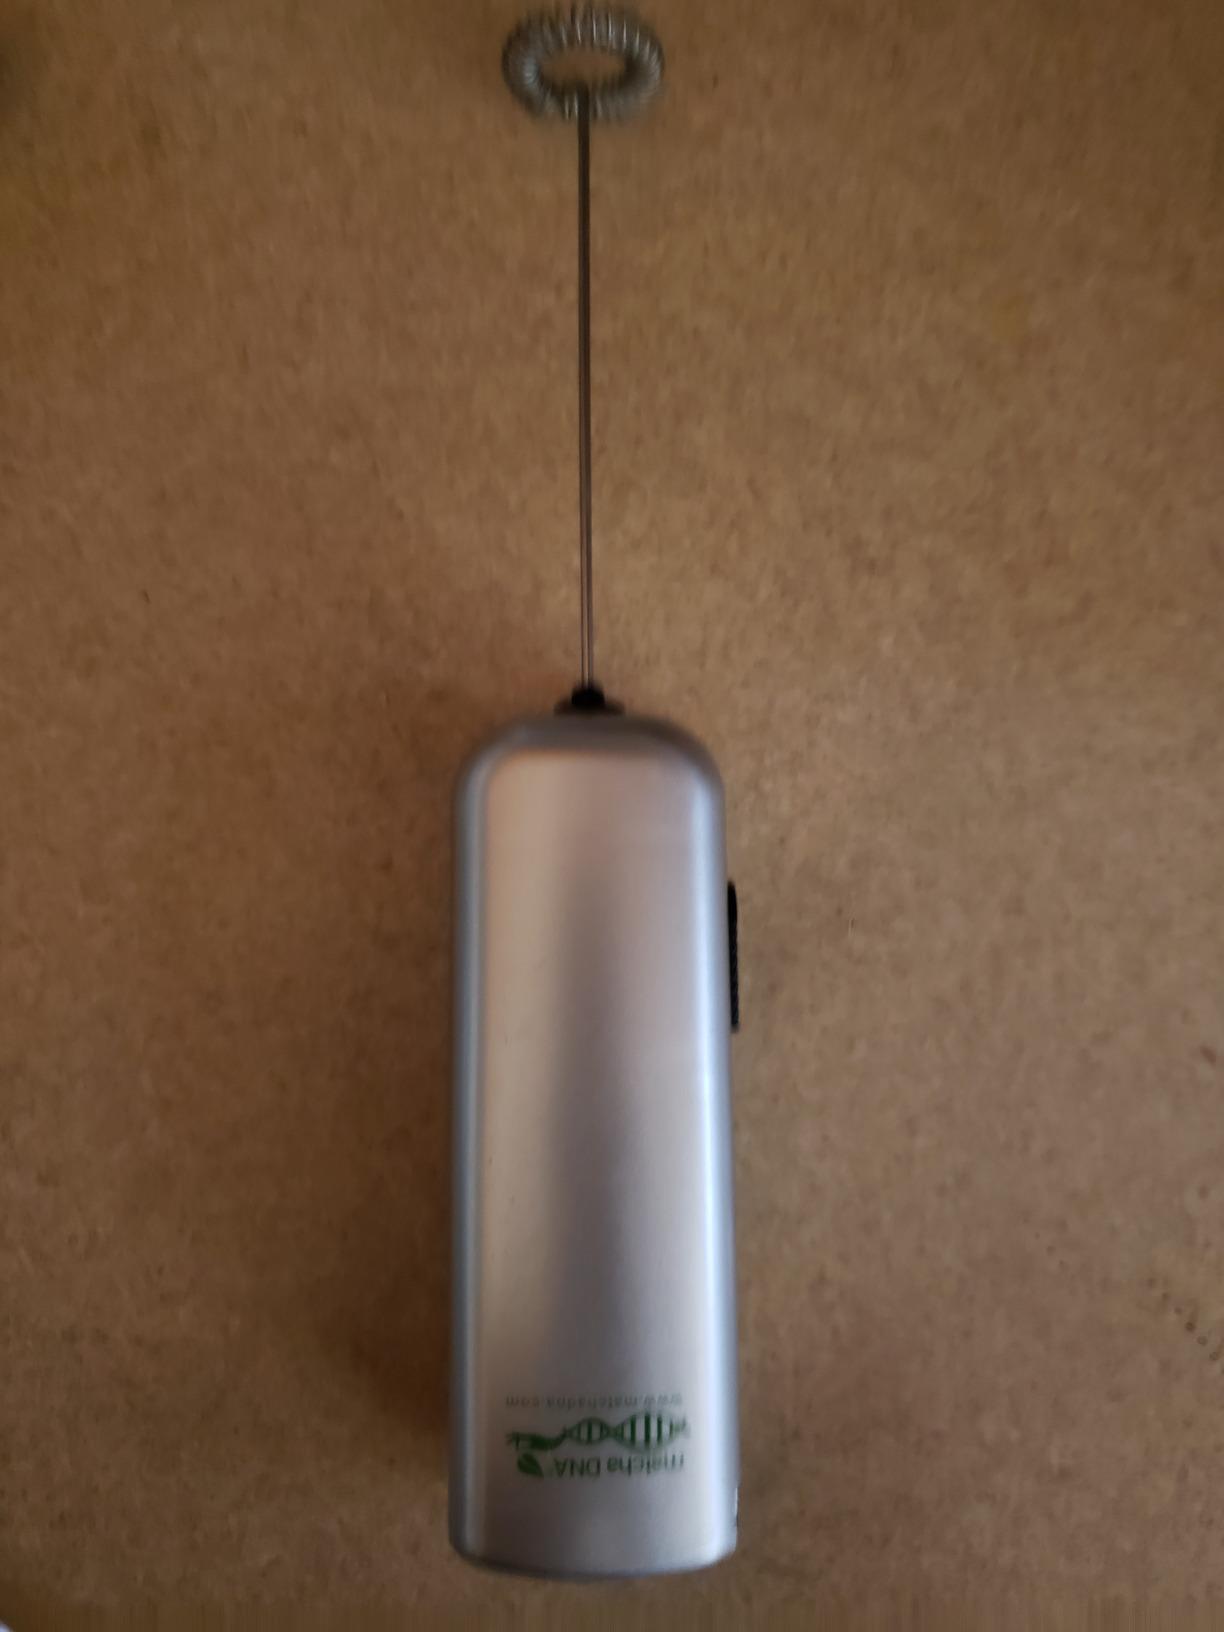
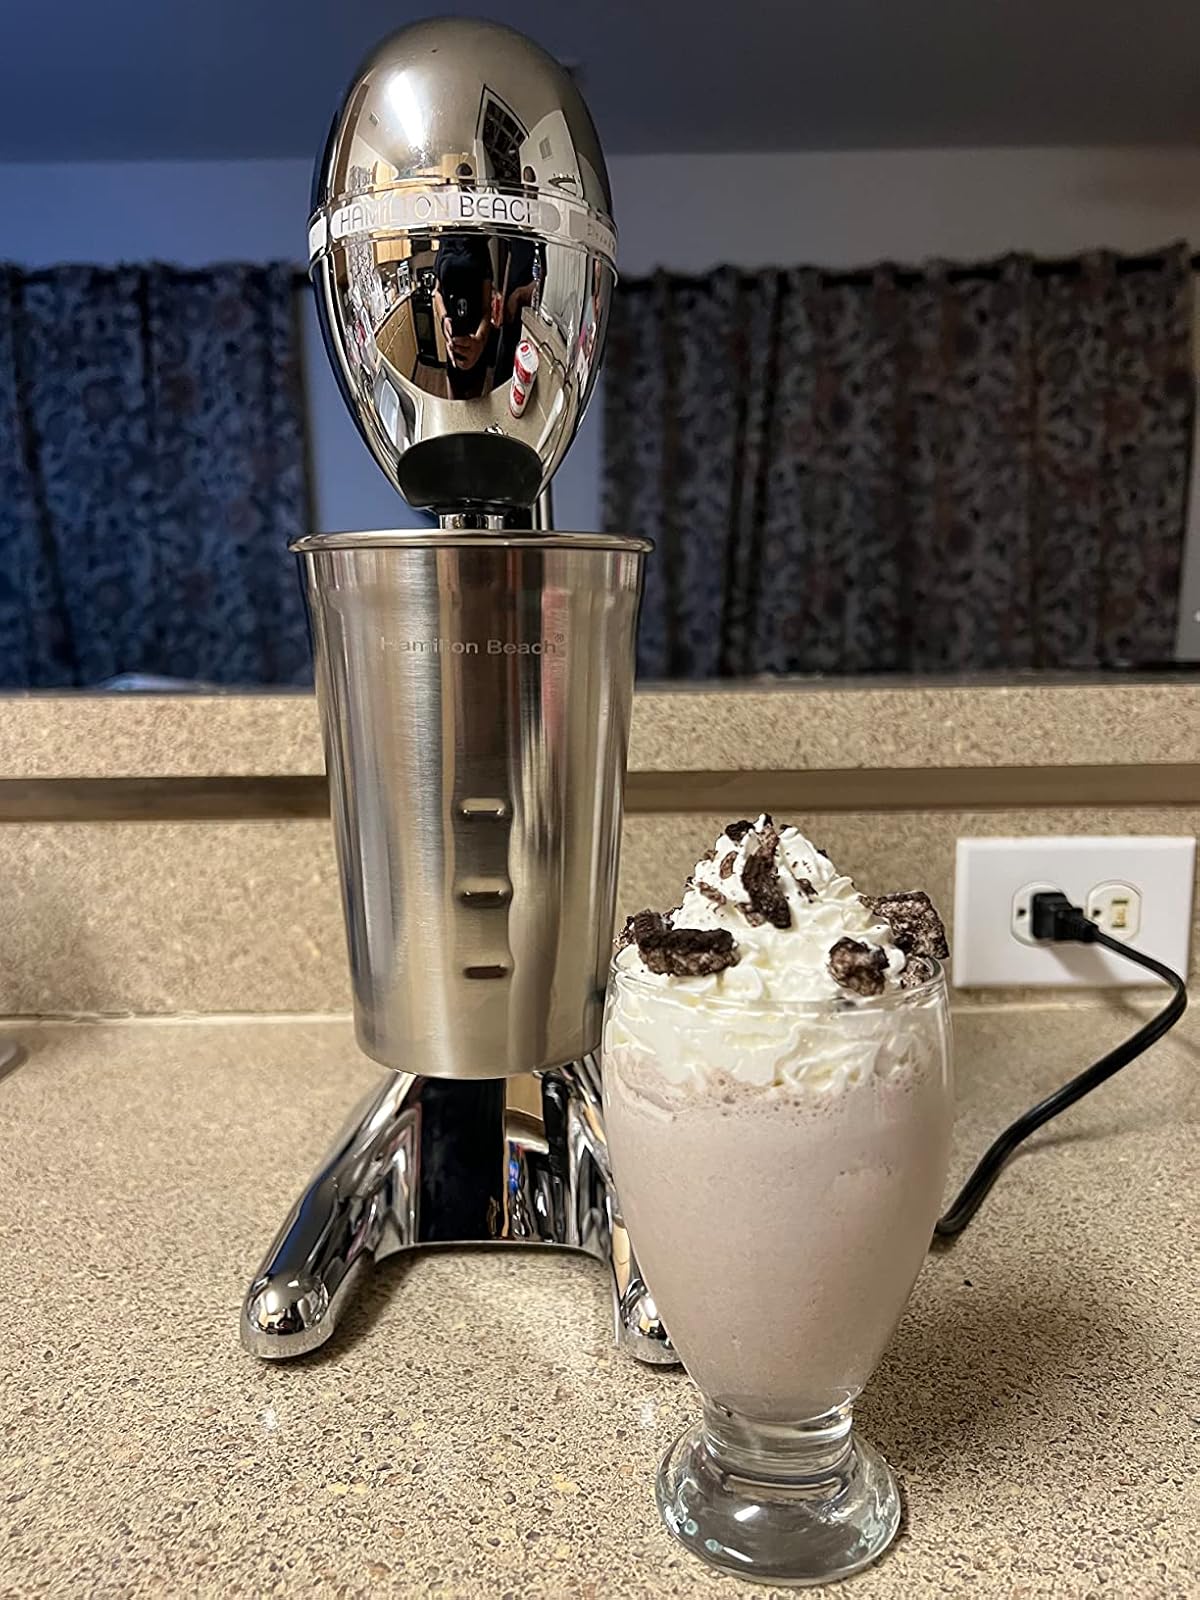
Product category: items_mixer
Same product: no